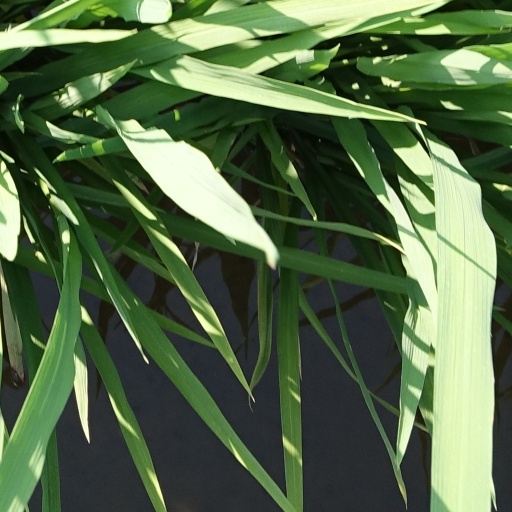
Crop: rice